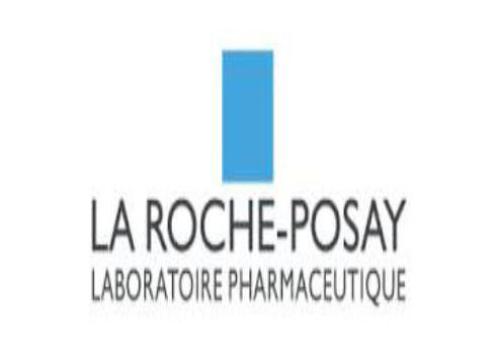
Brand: la roche-posay
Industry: Necessities